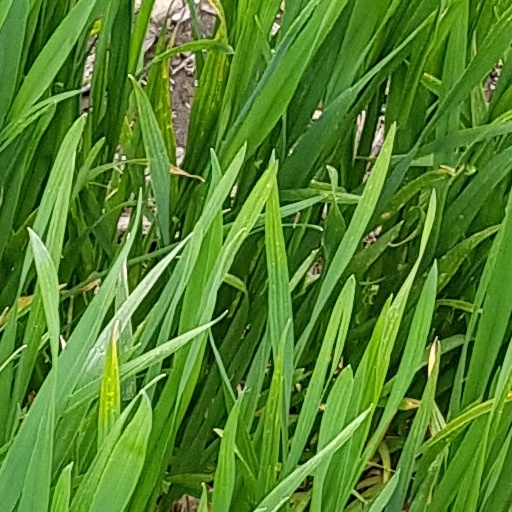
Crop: wheat